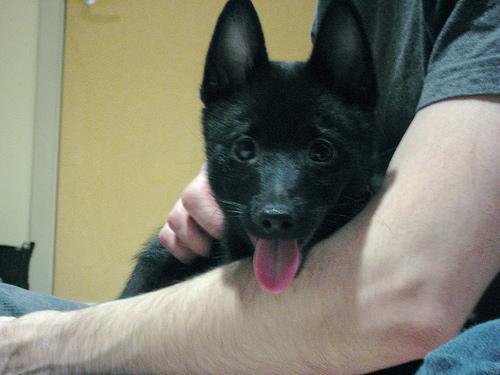
schipperke